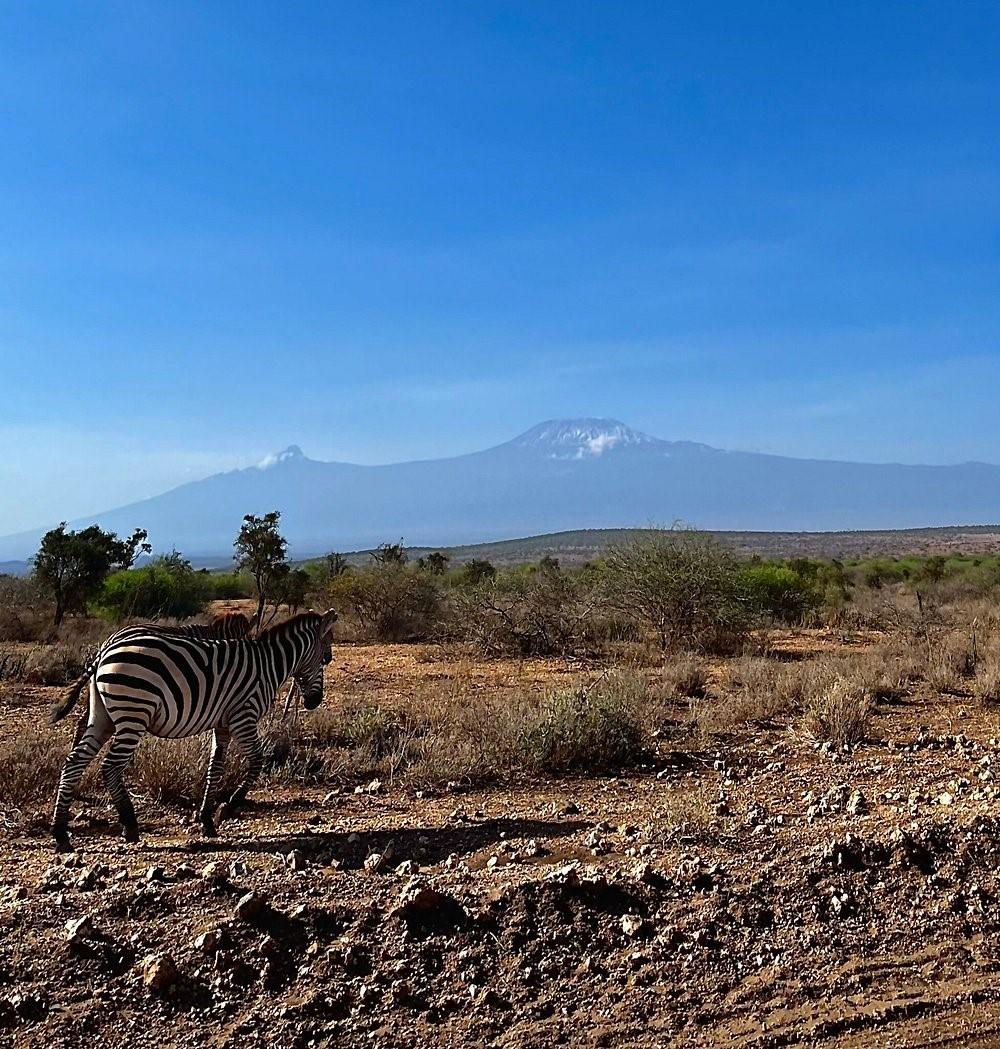
Wanyama wa mwituni aina ya pundamilia waliopo katika eneo kubwa la wazi iliyo tambalale, uliyozungukwa na uoto waasiili unaojumuisha nyasi fupi, vichaka pamoja na safu za milima, ikiashiria kuwa ni eneo lenye kuakisi mandhari ya hifadhi ya wanyama pori.